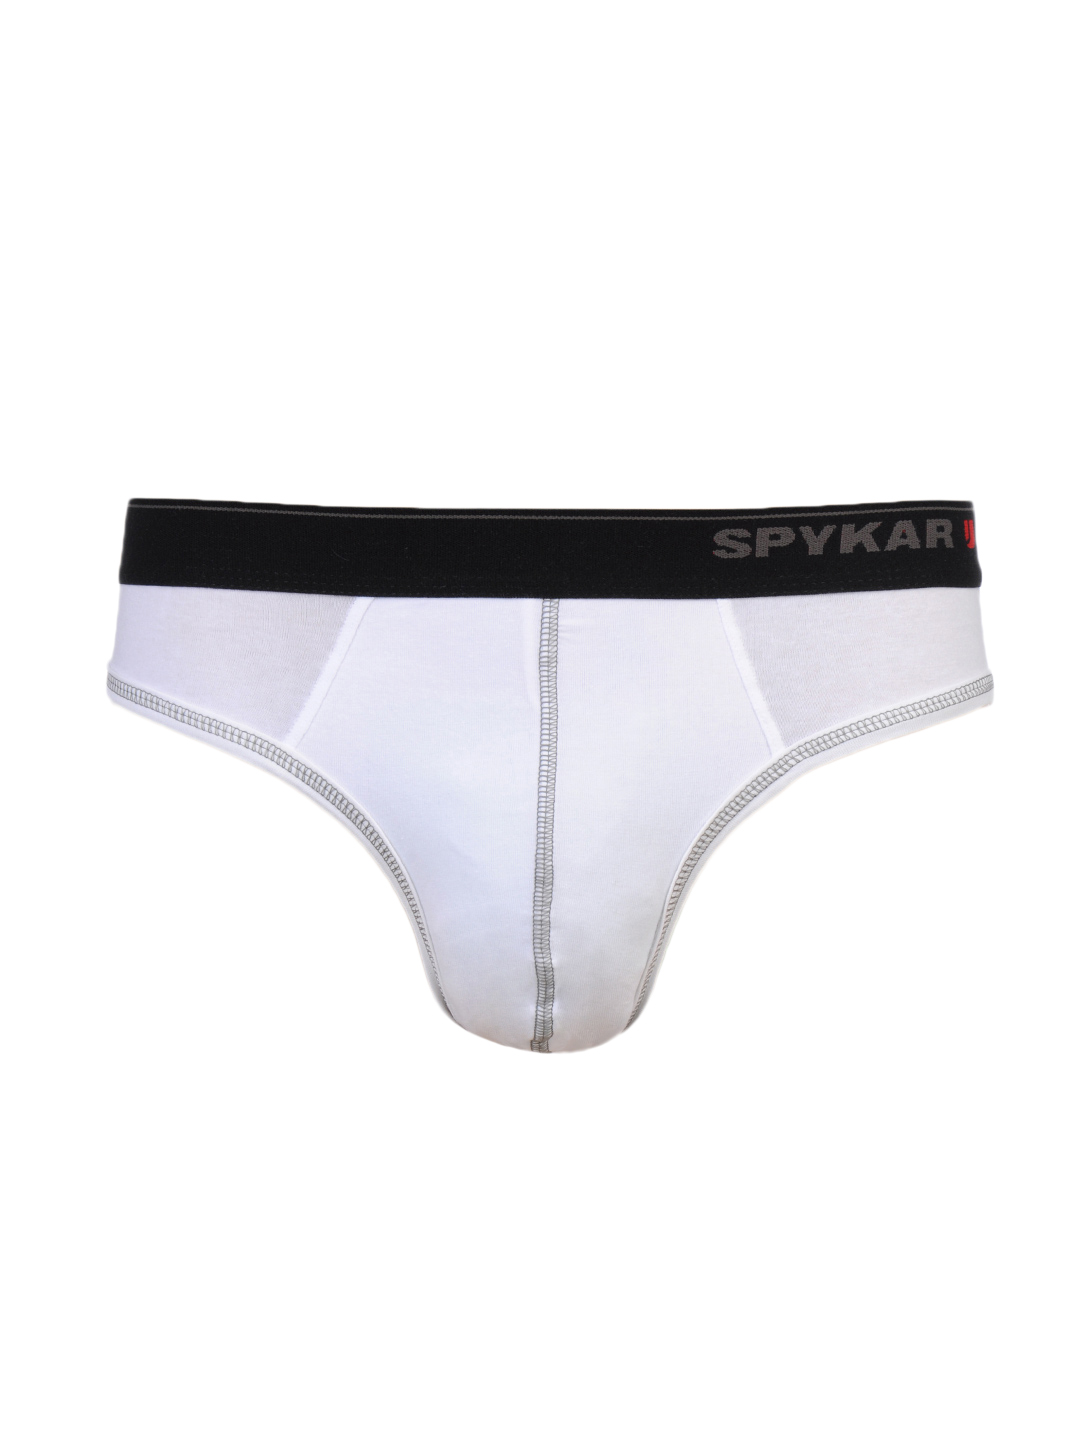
Spykar Men White Pandro Brief
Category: Apparel / Innerwear / Briefs
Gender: Men
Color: White
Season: Summer 2016
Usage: Casual